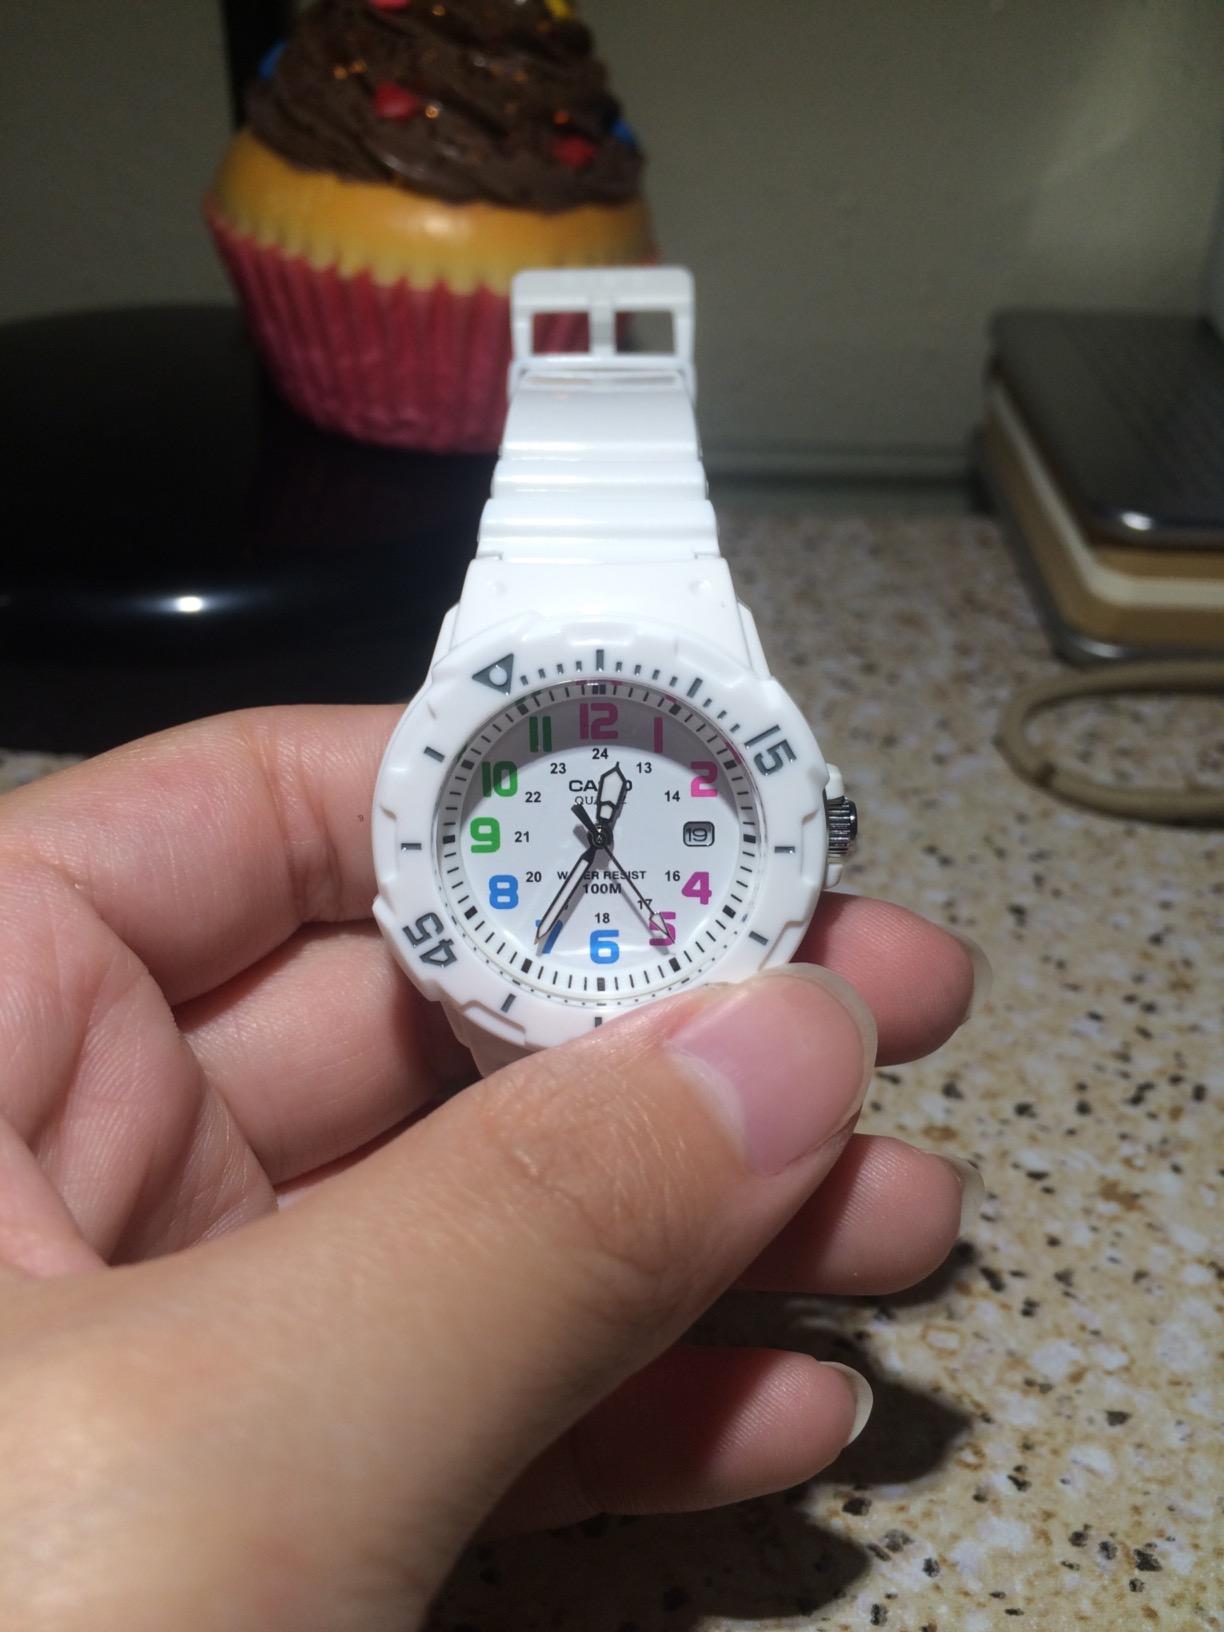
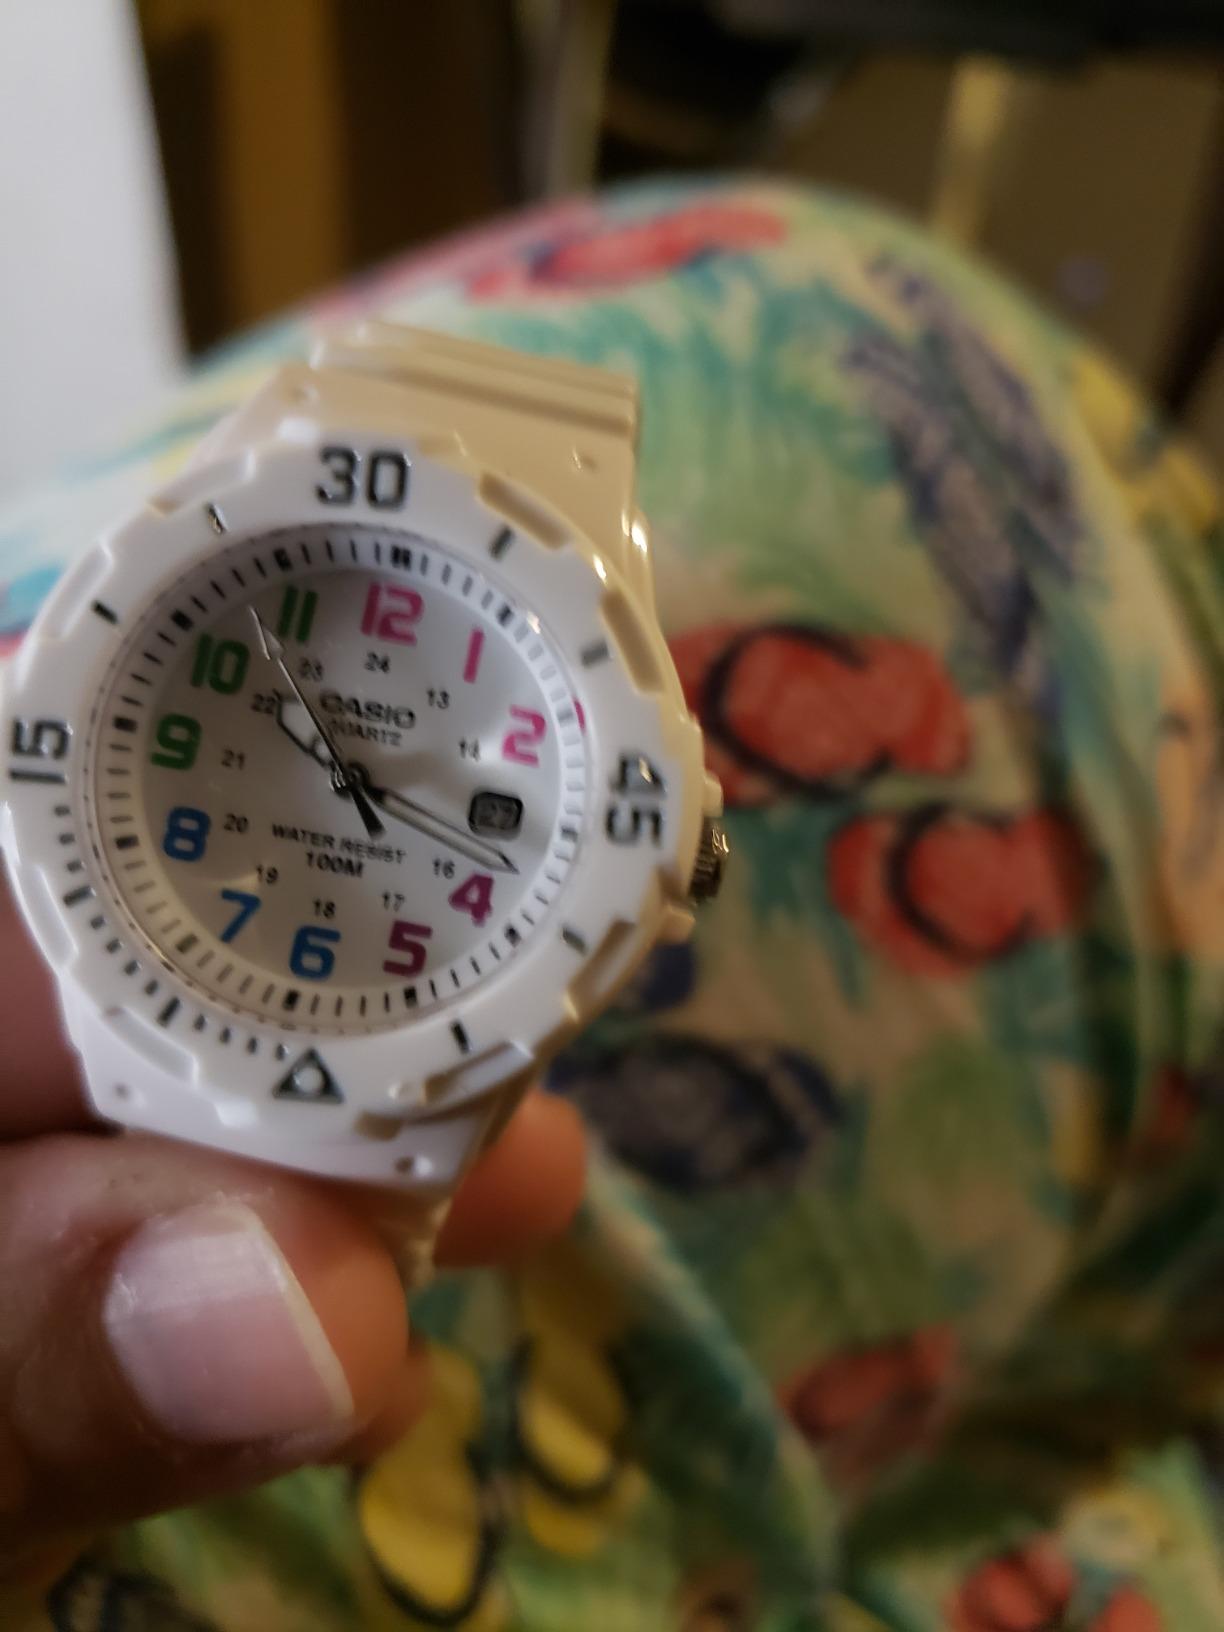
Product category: accessories_watch
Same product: yes